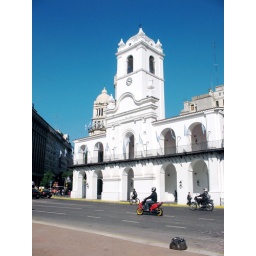
The Colonial goverment resides in this building acroos the street from La Casa Rosada.